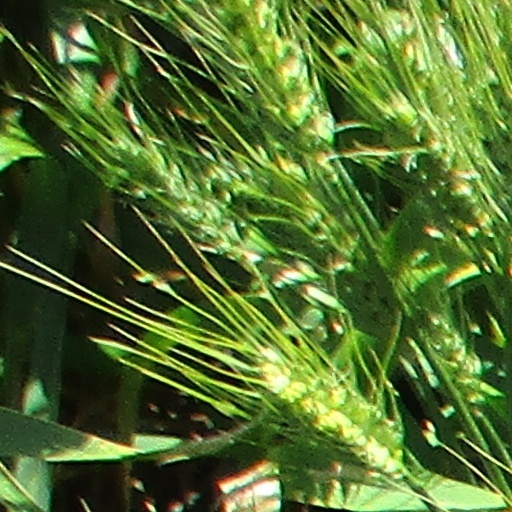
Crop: wheat